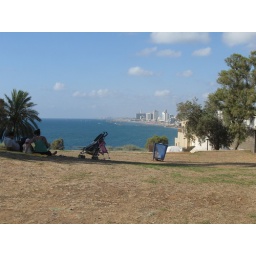
A view of Tel Aviv & the ocean from the highest hill in Jaffa